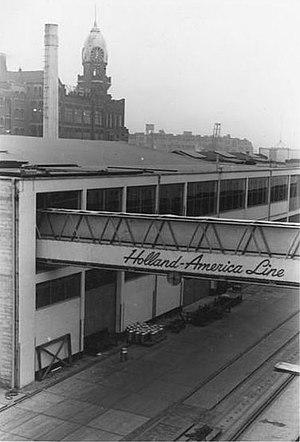
Bâtiment et passerelle du Cruise Terminal Rotterdam en 1949.
Le Cruise Terminal Rotterdam, est situé dans le port de Rotterdam, sur les quais de la Wilhelminakade, à proximité du centre ville de Rotterdam.